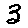
Label: 3